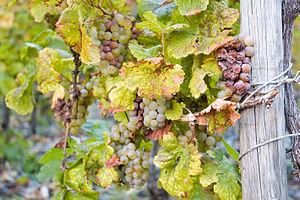
La pourriture noble est un champignon, Botrytis cinerea, qui se développe sur les baies de raisin dans certaines conditions d’humidité et d’ensoleillement, permettant la production de vins de raisins surmûris.
La sélection de grains nobles est une mention légale désignant un vin liquoreux de forte puissance aromatique issu de raisins sur-maturés.
Le vin de raisins surmûris est un vin dont une partie du degré d'alcool résulte d'une maturation prolongée de la récolte de raisin au-delà du calendrier commun de culture de la vigne et de vinification, prolongation qui augmente naturellement la teneur en sucre du fruit par évaporation d’une partie de son eau. Dans ce but, le viticulteur a le choix de retarder tant la vendange que le début de la vinification. Il s'agit d'un type de vin prévu par le droit de l'Union européenne.